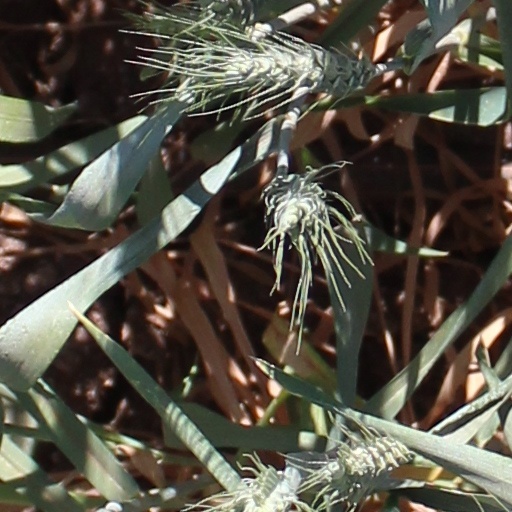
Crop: wheat